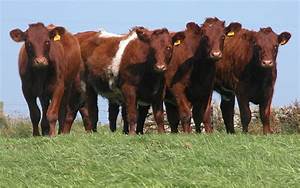
Label: mucca